Top Gun: Maverick

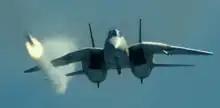
A screenshot of the F-14 Tomcat, from "Top Gun: Maverick". For the dogfighting scene, the jet was shown completely through visual effects.

Cruise's involvement in "Top Gun: Maverick" was announced in January 2016. He was paid between $12 and $14 million plus a portion of the film's box office gross, which totaled more than $100 million. Val Kilmer, now cancer-free, had campaigned on his Facebook page to reprise his role in the film. In June 2018, "TheWrap" reported that he would appear in the film. Bruckheimer and the filmmakers wanted to bring Kilmer back, especially with Cruise's insistence. A trailer released in March 2022 featured a photograph of Kilmer wearing a uniform of a four-star admiral. In July 2018, Miles Teller was cast in the role of Goose's son, against Nicholas Hoult and Glen Powell. Later that month, Jennifer Connelly joined the film's cast to play a single mother running a bar near the naval base.